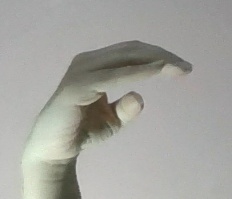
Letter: jeem